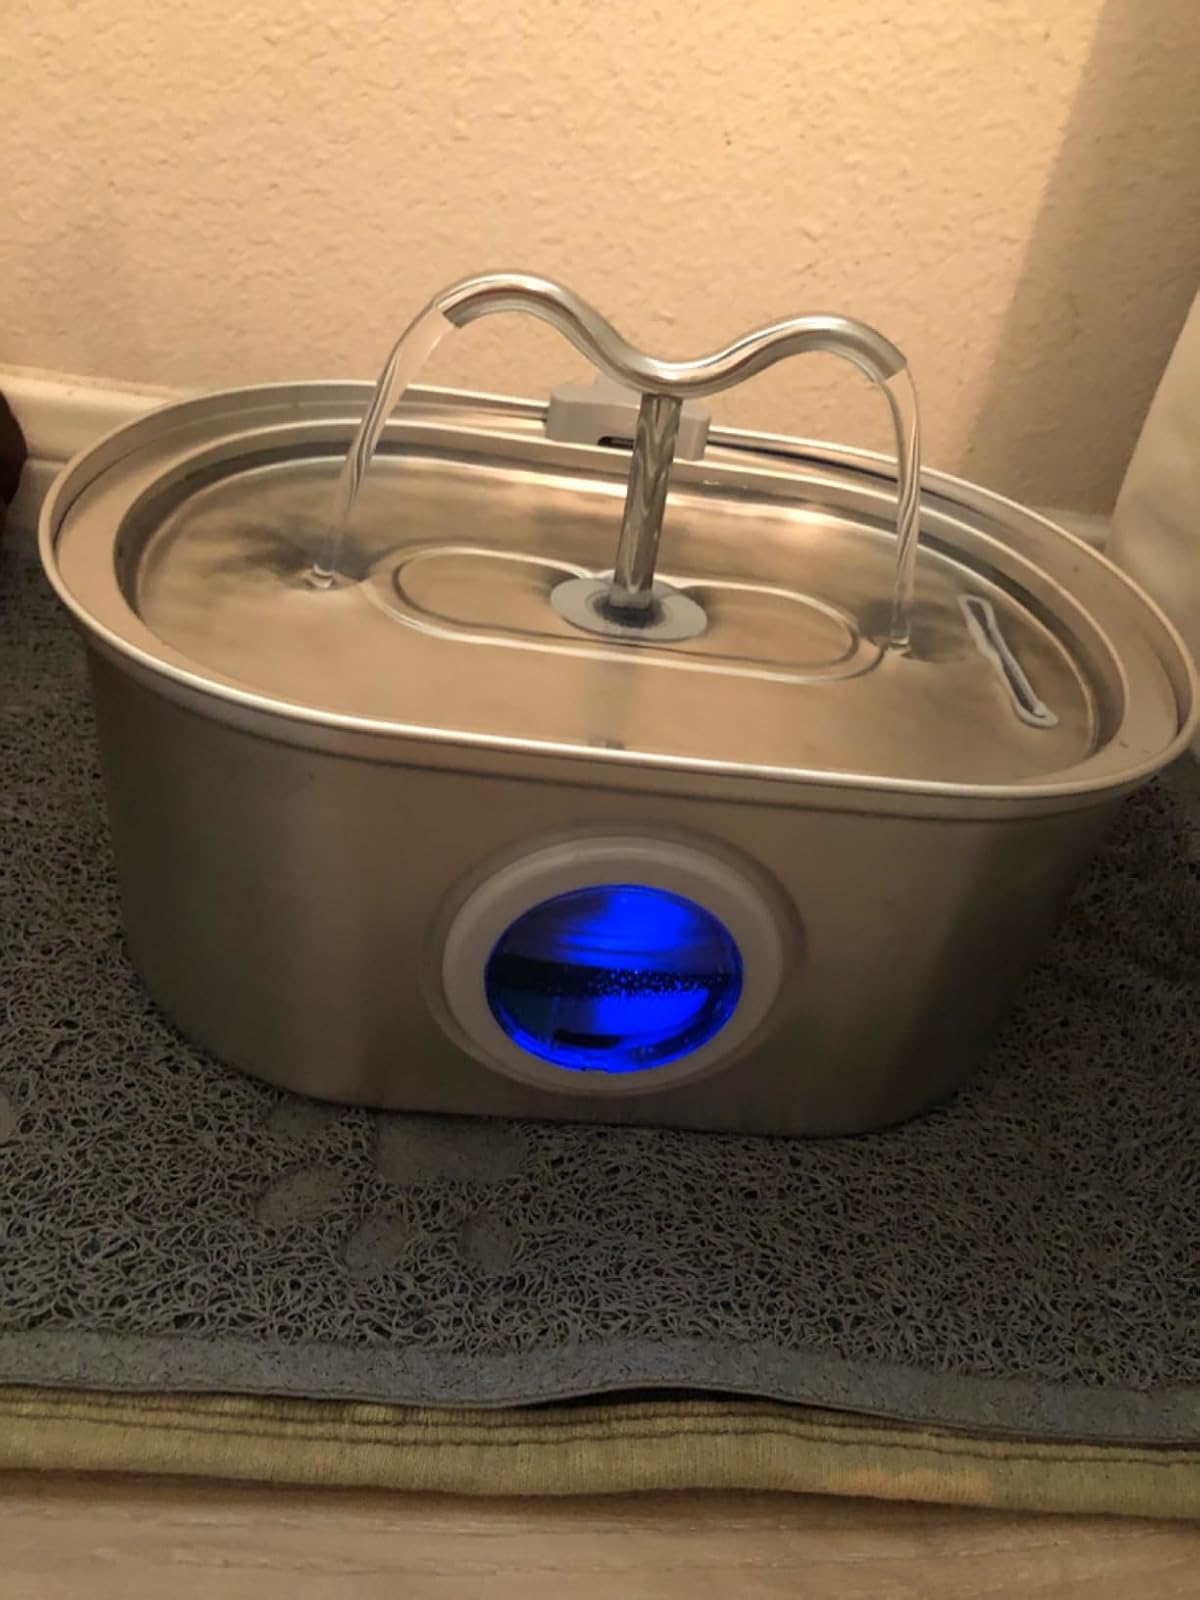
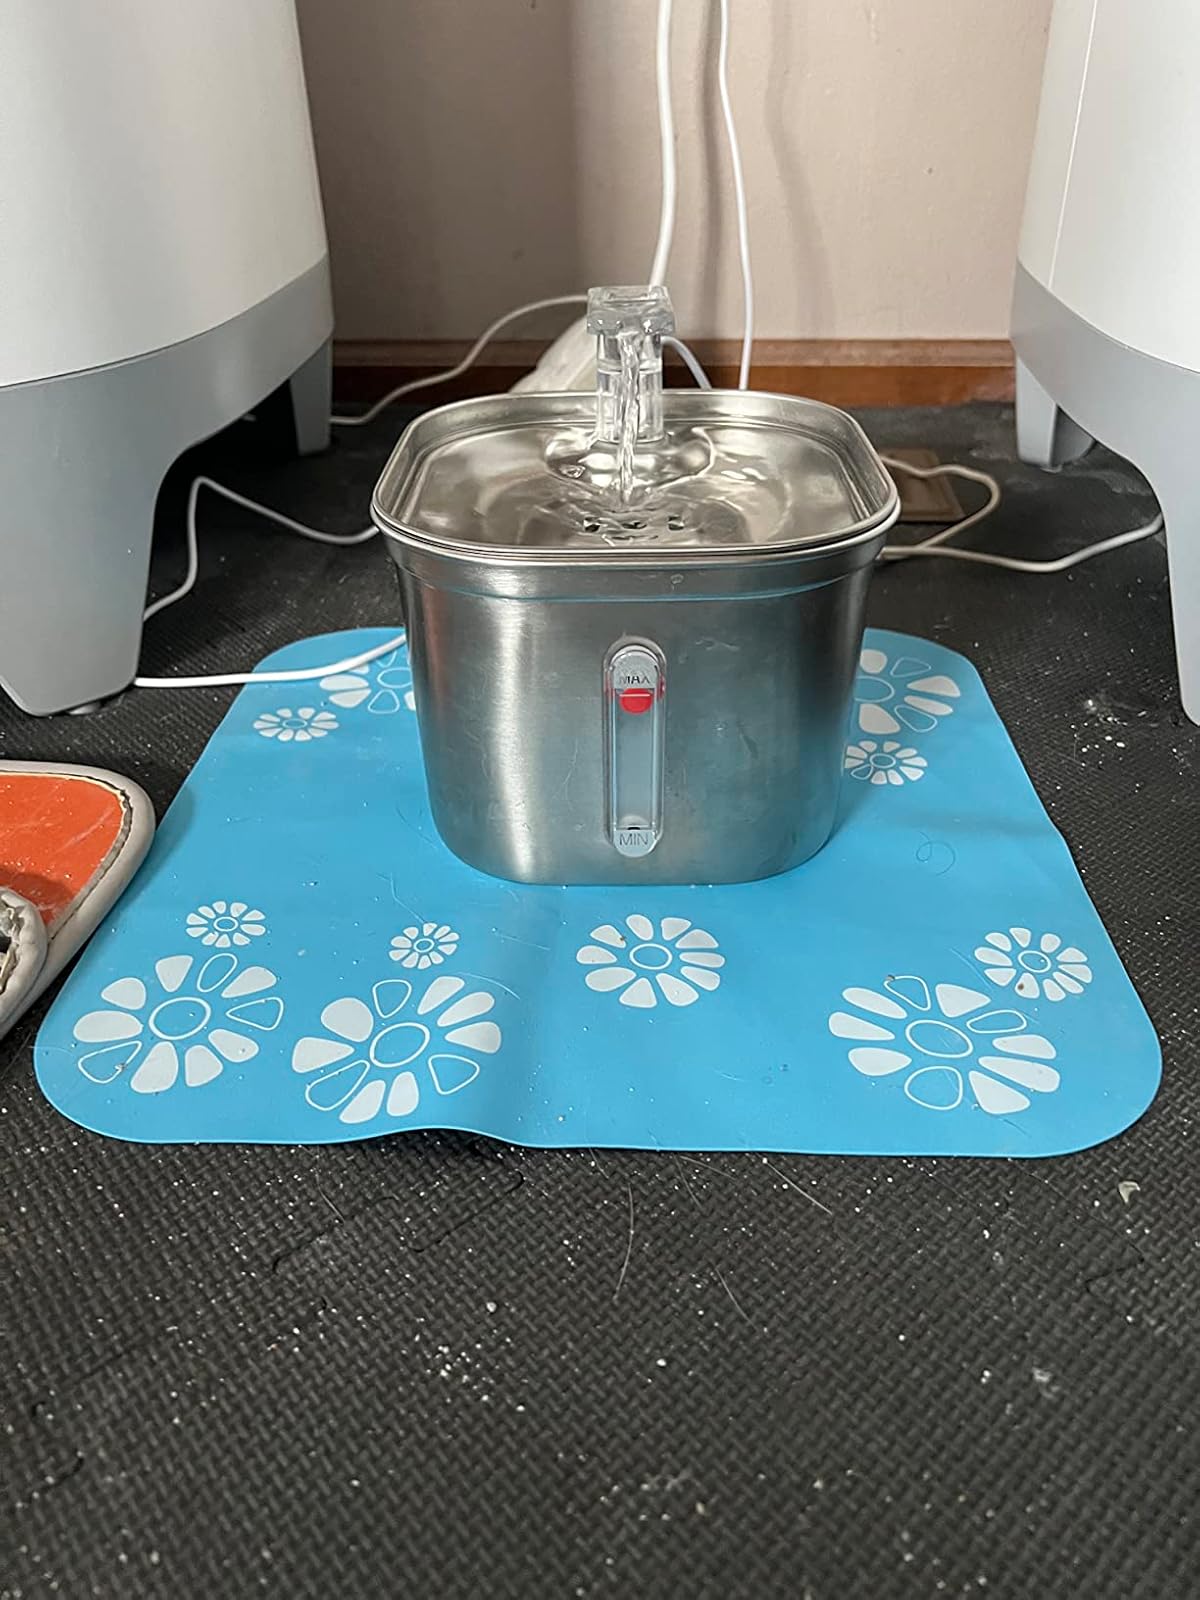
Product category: items_bowl
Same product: no